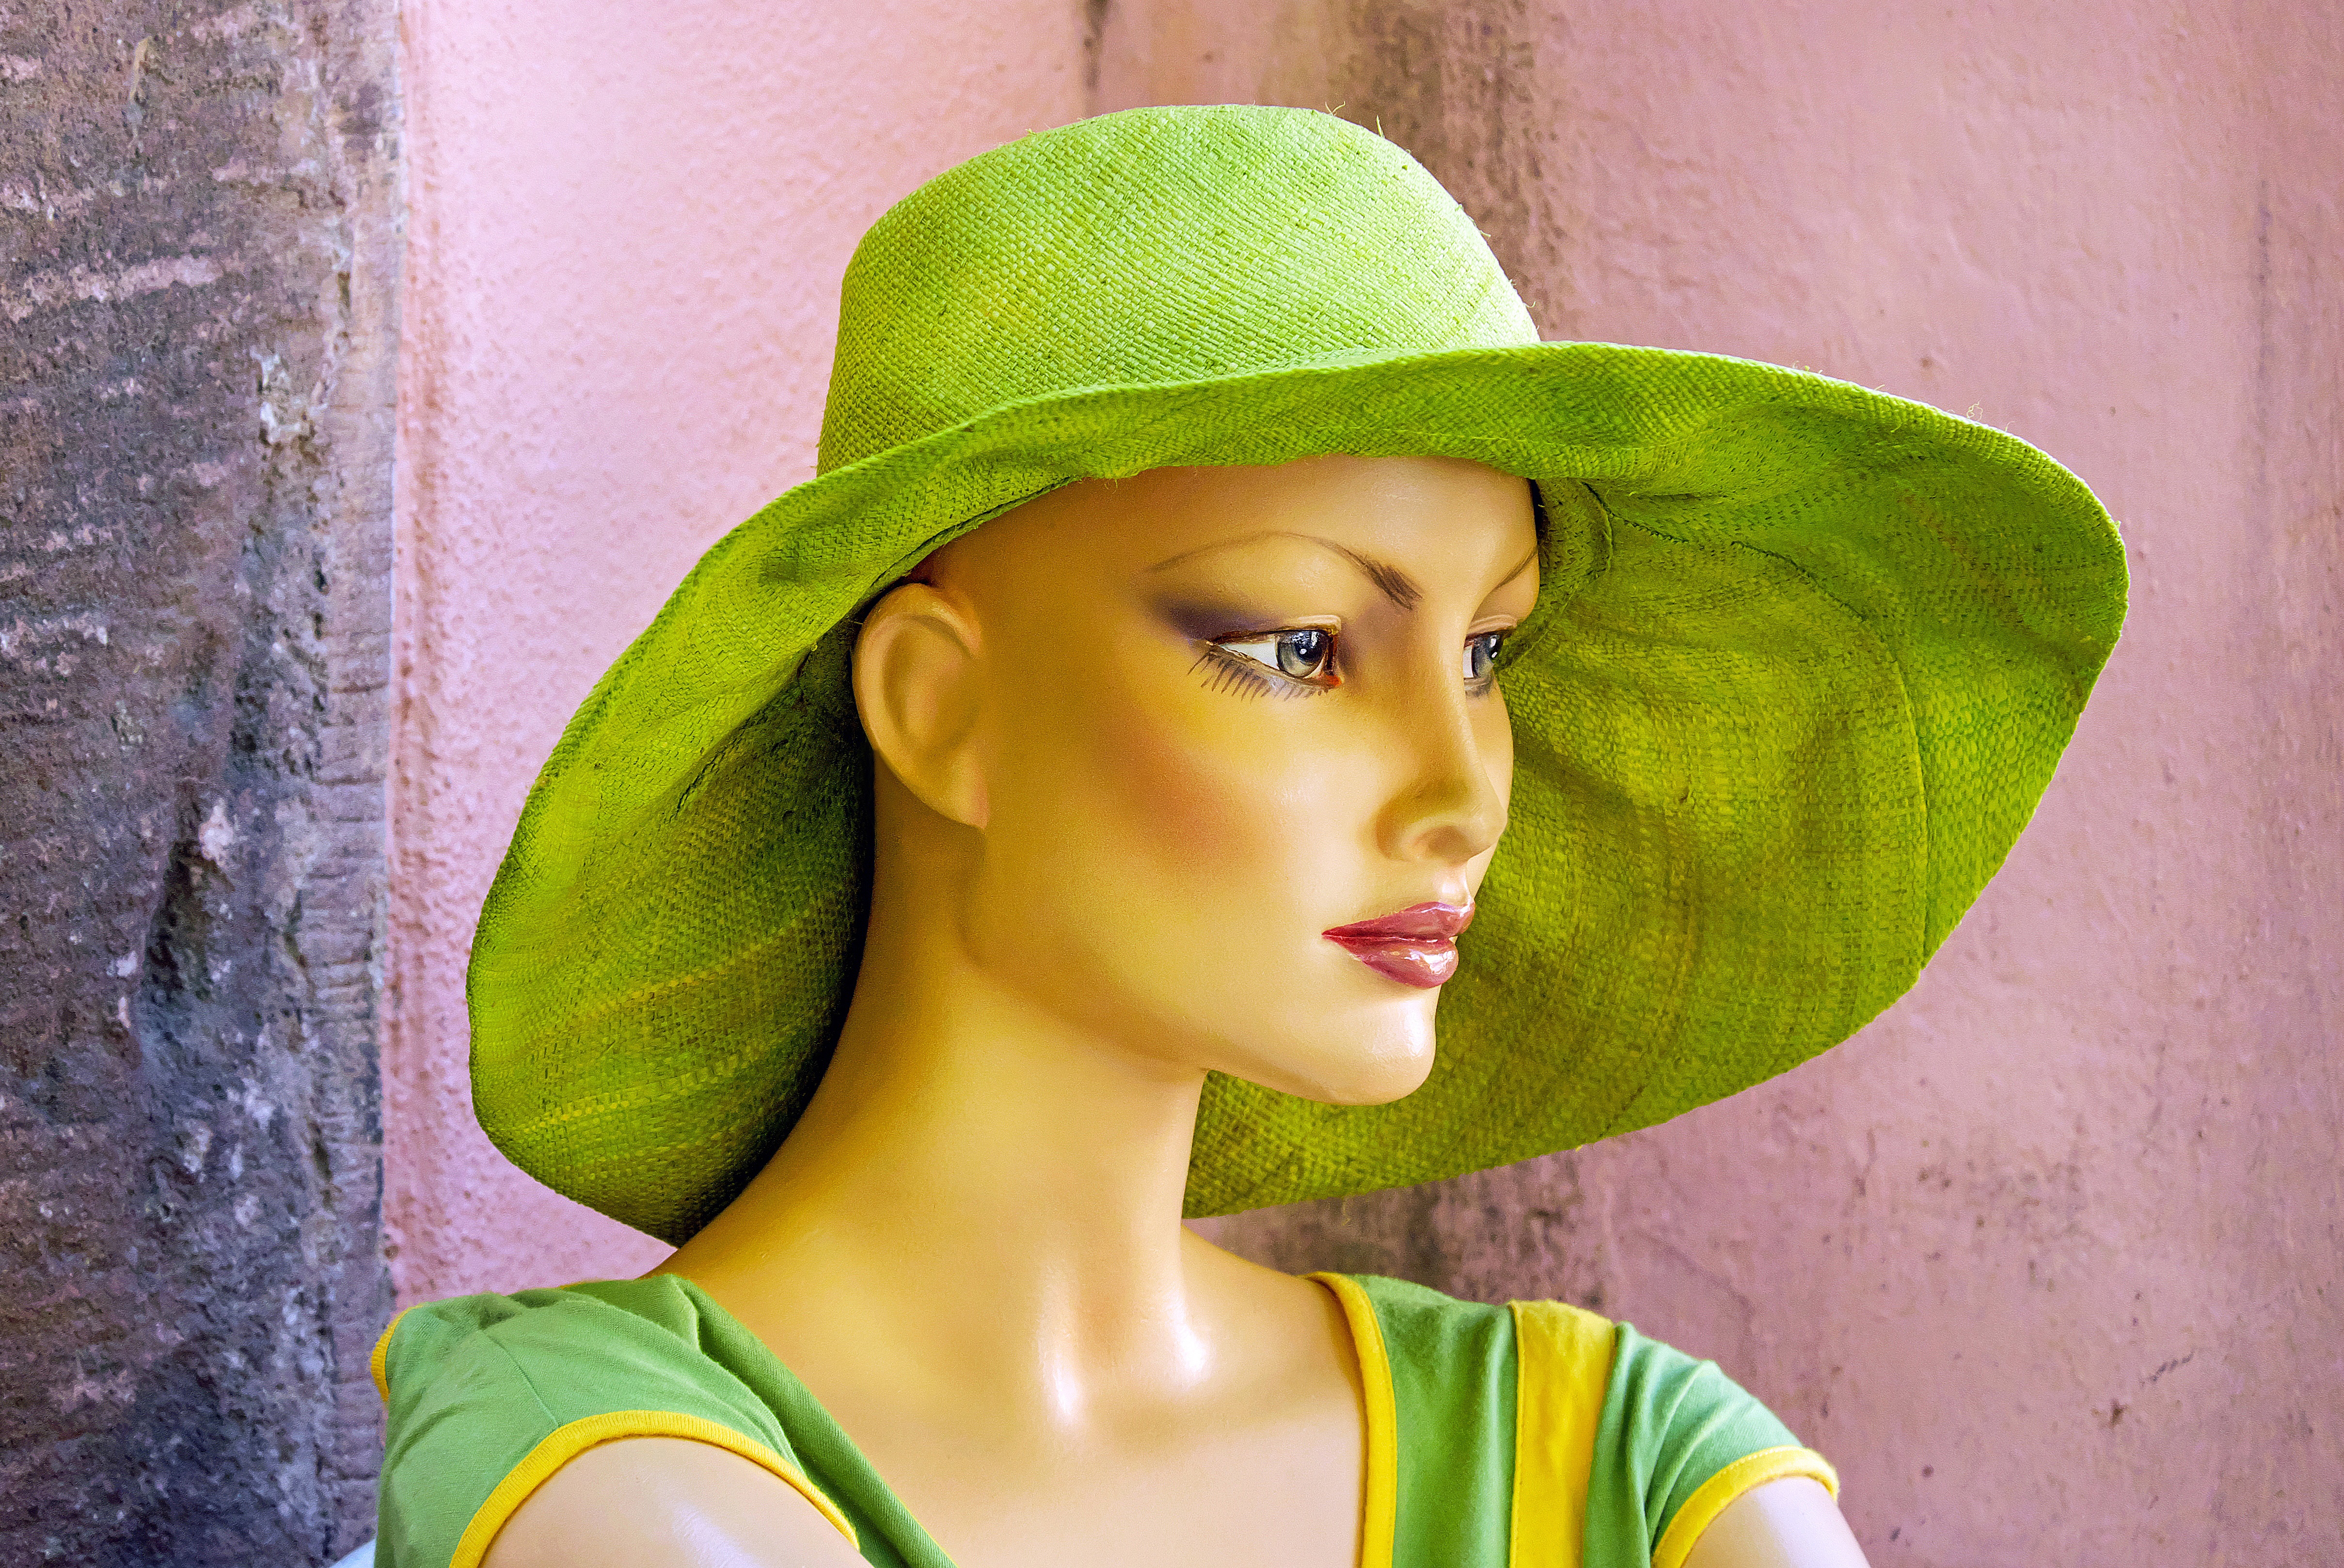
woman, flower, decoration, spring, green, color, hat, clothing, yellow, doll, art, eye, head, beauty, display dummy, fashionable